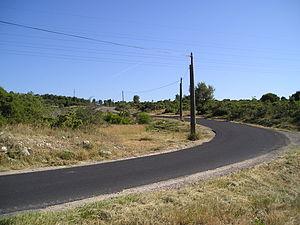
Dans l'Hérault, la route D102 à son entrée nord dans la plaine du lieu-dit Les Quatre-Pilas. Au sommet, le pont au-dessus de l'autoroute A750. La route marque la limite entre Montarnaud (gauche, ouest), Saint-Georges-d'Orques (droite, est) et Murviel-lès-Montpellier (bas, sud) où se tient le photographe. Note
La 4ᵉ étape du Tour de France 2009 a lieu le 7 juillet. Le parcours de 39 kilomètres est effectué dans l'ouest de l'agglomération de Montpellier en contre-la-montre par équipe. Il s'agit du premier contre-la-montre par équipes sur le Tour de France depuis la 4ᵉ étape du Tour 2005. L'équipe Astana s'est imposée et le maillot jaune reste sur les épaules de Fabian Cancellara.